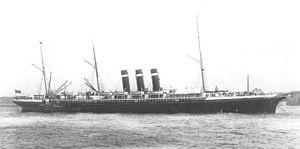
Le City of New York, 3ᵉ du nom, est un paquebot transatlantique britannique de l'Inman Line mis en service en 1888, le plus gros paquebot du monde à sa construction. Détenteur du record de vitesse transatlantique ouest-est, il est vendu à l'American Line en 1892 et prend le nom de New York avant d'être démoli en 1923. Il a également servi dans l'US Navy durant la guerre hispano-américaine et la Première Guerre mondiale. Il est également connu pour avoir failli entrer en collision avec le Titanic le jour de son départ le 10 avril 1912.
L'Inman Line est une compagnie britannique de transport maritime qui a existé de 1850 à 1893.
Frederick William Barrett, né le 10 janvier 1883 à Bootle et mort le 3 mars 1931 à Liverpool, est un ouvrier et marin britannique. Il est connu comme survivant du naufrage du Titanic où il était chauffeur. Il est témoin au procès puis finit sa vie à Liverpool.